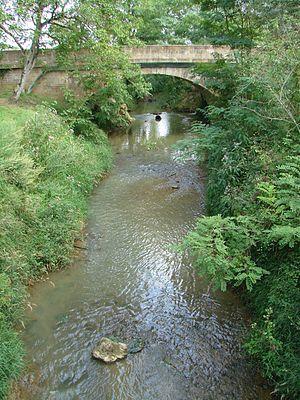
Le Bouès est un affluent droit de l'Arros, en Gascogne, région Occitanie dans le sud-ouest de la France, du bassin versant de l'Adour.
Marciac est une commune française située dans le département du Gers, en région Occitanie.